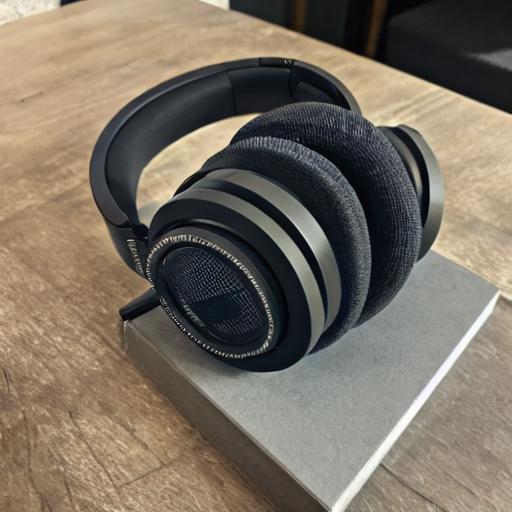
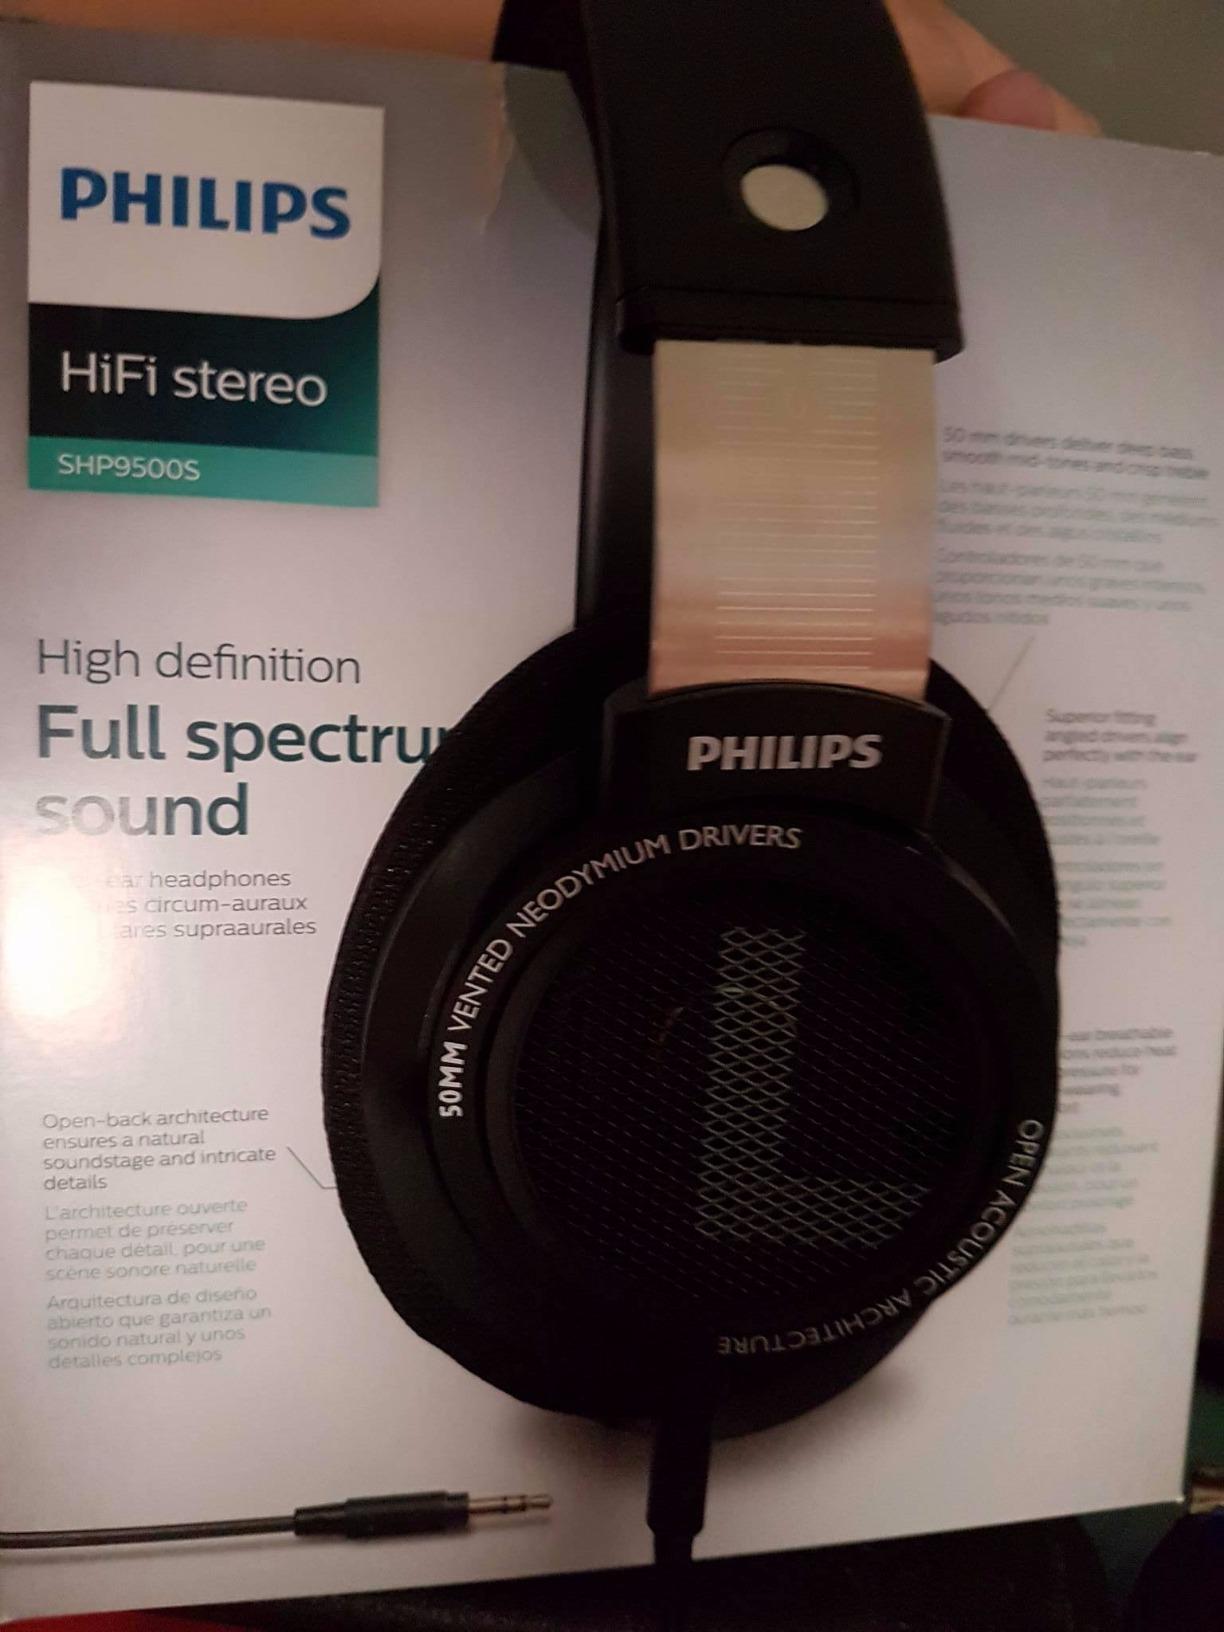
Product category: headphones
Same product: no